KPSA-FM

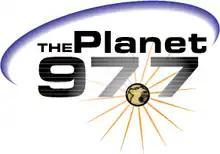
Previous logo

KPSA-FM applied to the FCC in July, 2010 for a construction permit that would allow them to change broadcast frequencies to 97.9 MHz, dramatically increase its effective radiated power from 250 to 43,000 watts, raise its antenna to in height above average terrain, and relocate its transmitter site northeast to 32°34'57"N, 108°25'29"W. The improvements will increase the coverage area of the KPSA-FM broadcast signal. The FCC granted the permit on August 26, 2010, and the permit is scheduled to expire on August 26, 2013.